Homicide at the Brazilian Senate

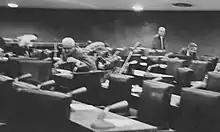
Photograph depicting the moment after the incident

The homicide at the Brazilian Federal Senate occurred on December 4, 1963 inside the Brazilian Federal Senate, at Brasília. The event involved a shooting carried out by senator Arnon de Melo (PDC-AL), who tried to shoot senator Silvestre Péricles (PST-AL) and ended up hitting and killing substitute Senator José Kairala (PSD-AC).